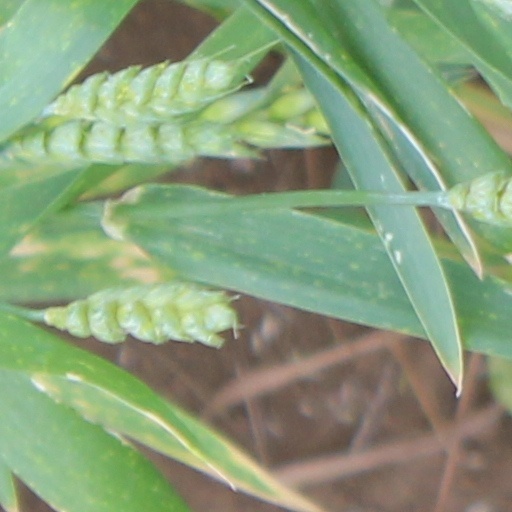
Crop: wheat